Classical African civilization

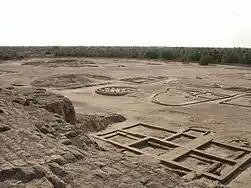

Kerma was a civilization based in Upper Nubia and centered in Kerma, Sudan from c. 2500 BC to c. 1500 BC. The kingdom was known as Hkꜣr in Egyptian texts from the Middle Kingdom period. The largest tombs at Kerma measured nearly 300 feet in diameter. Kerma's army was mostly built around archers. The city of Kerma also had workshops specializing metal and faience. The rulers of Kerma initially sought an alliance with the Hyksos during the Second Intermediate Period in order to crush Egyptian rule, but the rise of the New Kingdom of Egypt saw Egypt conquer Kerma in c. 1500 BC.